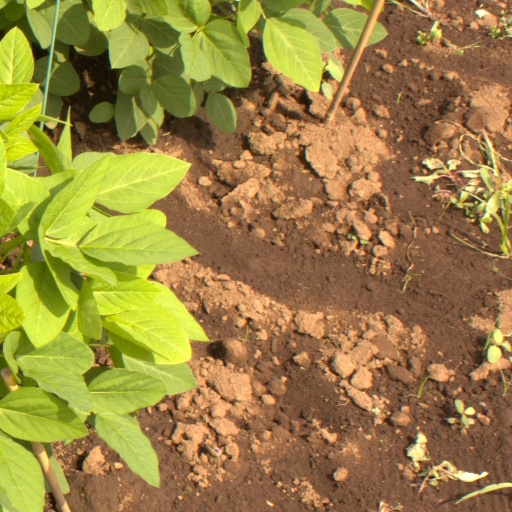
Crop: soybean